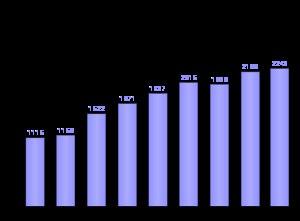
Hiva Oa est une île de l'archipel des Marquises Sud en Polynésie française et le chef-lieu de la commune de Hiva Oa. Longtemps capitale administrative de l'archipel, Hiva Oa est la plus connue des Îles Marquises. L'île compte plusieurs centres d'intérêt, comme les sites archéologiques de Puamau où l'on peut observer les plus grands tikis de Polynésie, le site de Taaoa, qui compte plus de mille paepae, un musée consacré au peintre Paul Gauguin et la tombe du chanteur Jacques Brel.